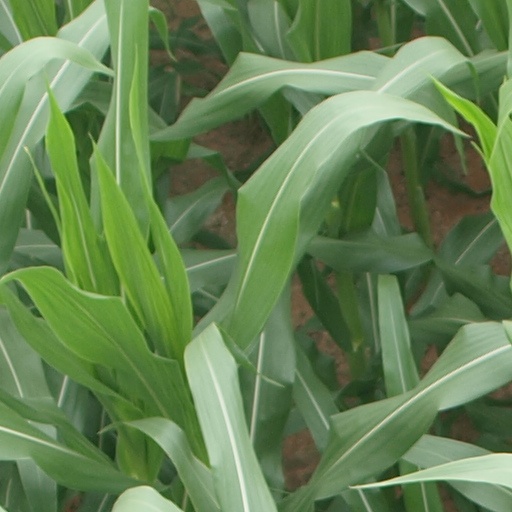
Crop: maize; corn